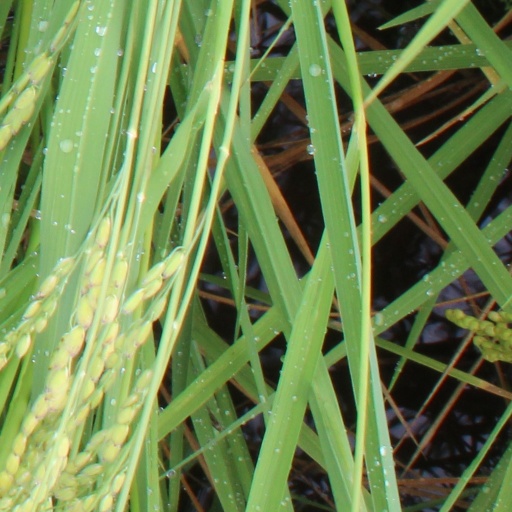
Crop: rice